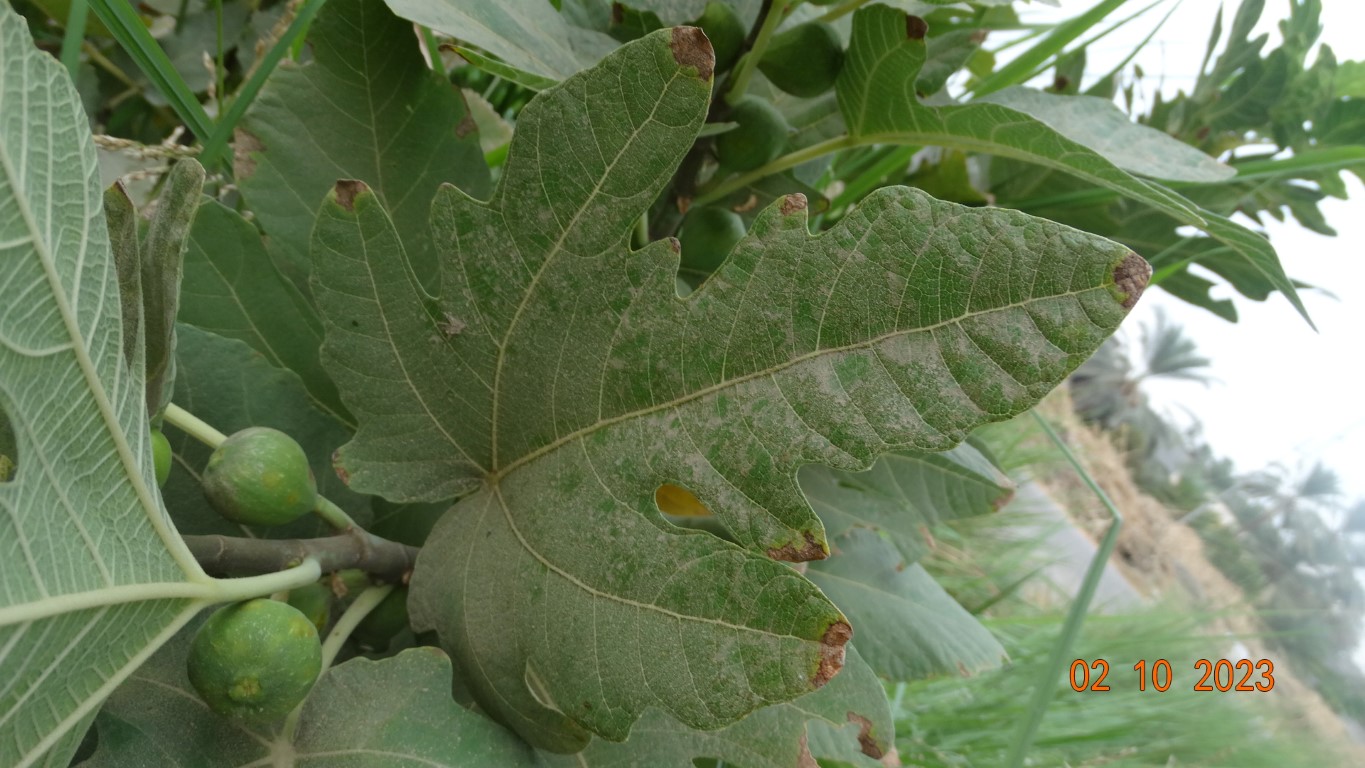
Label: healthy